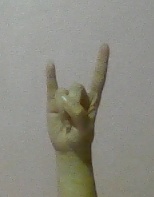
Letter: la